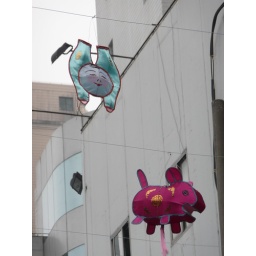
Paper tiger above a Shanghai street